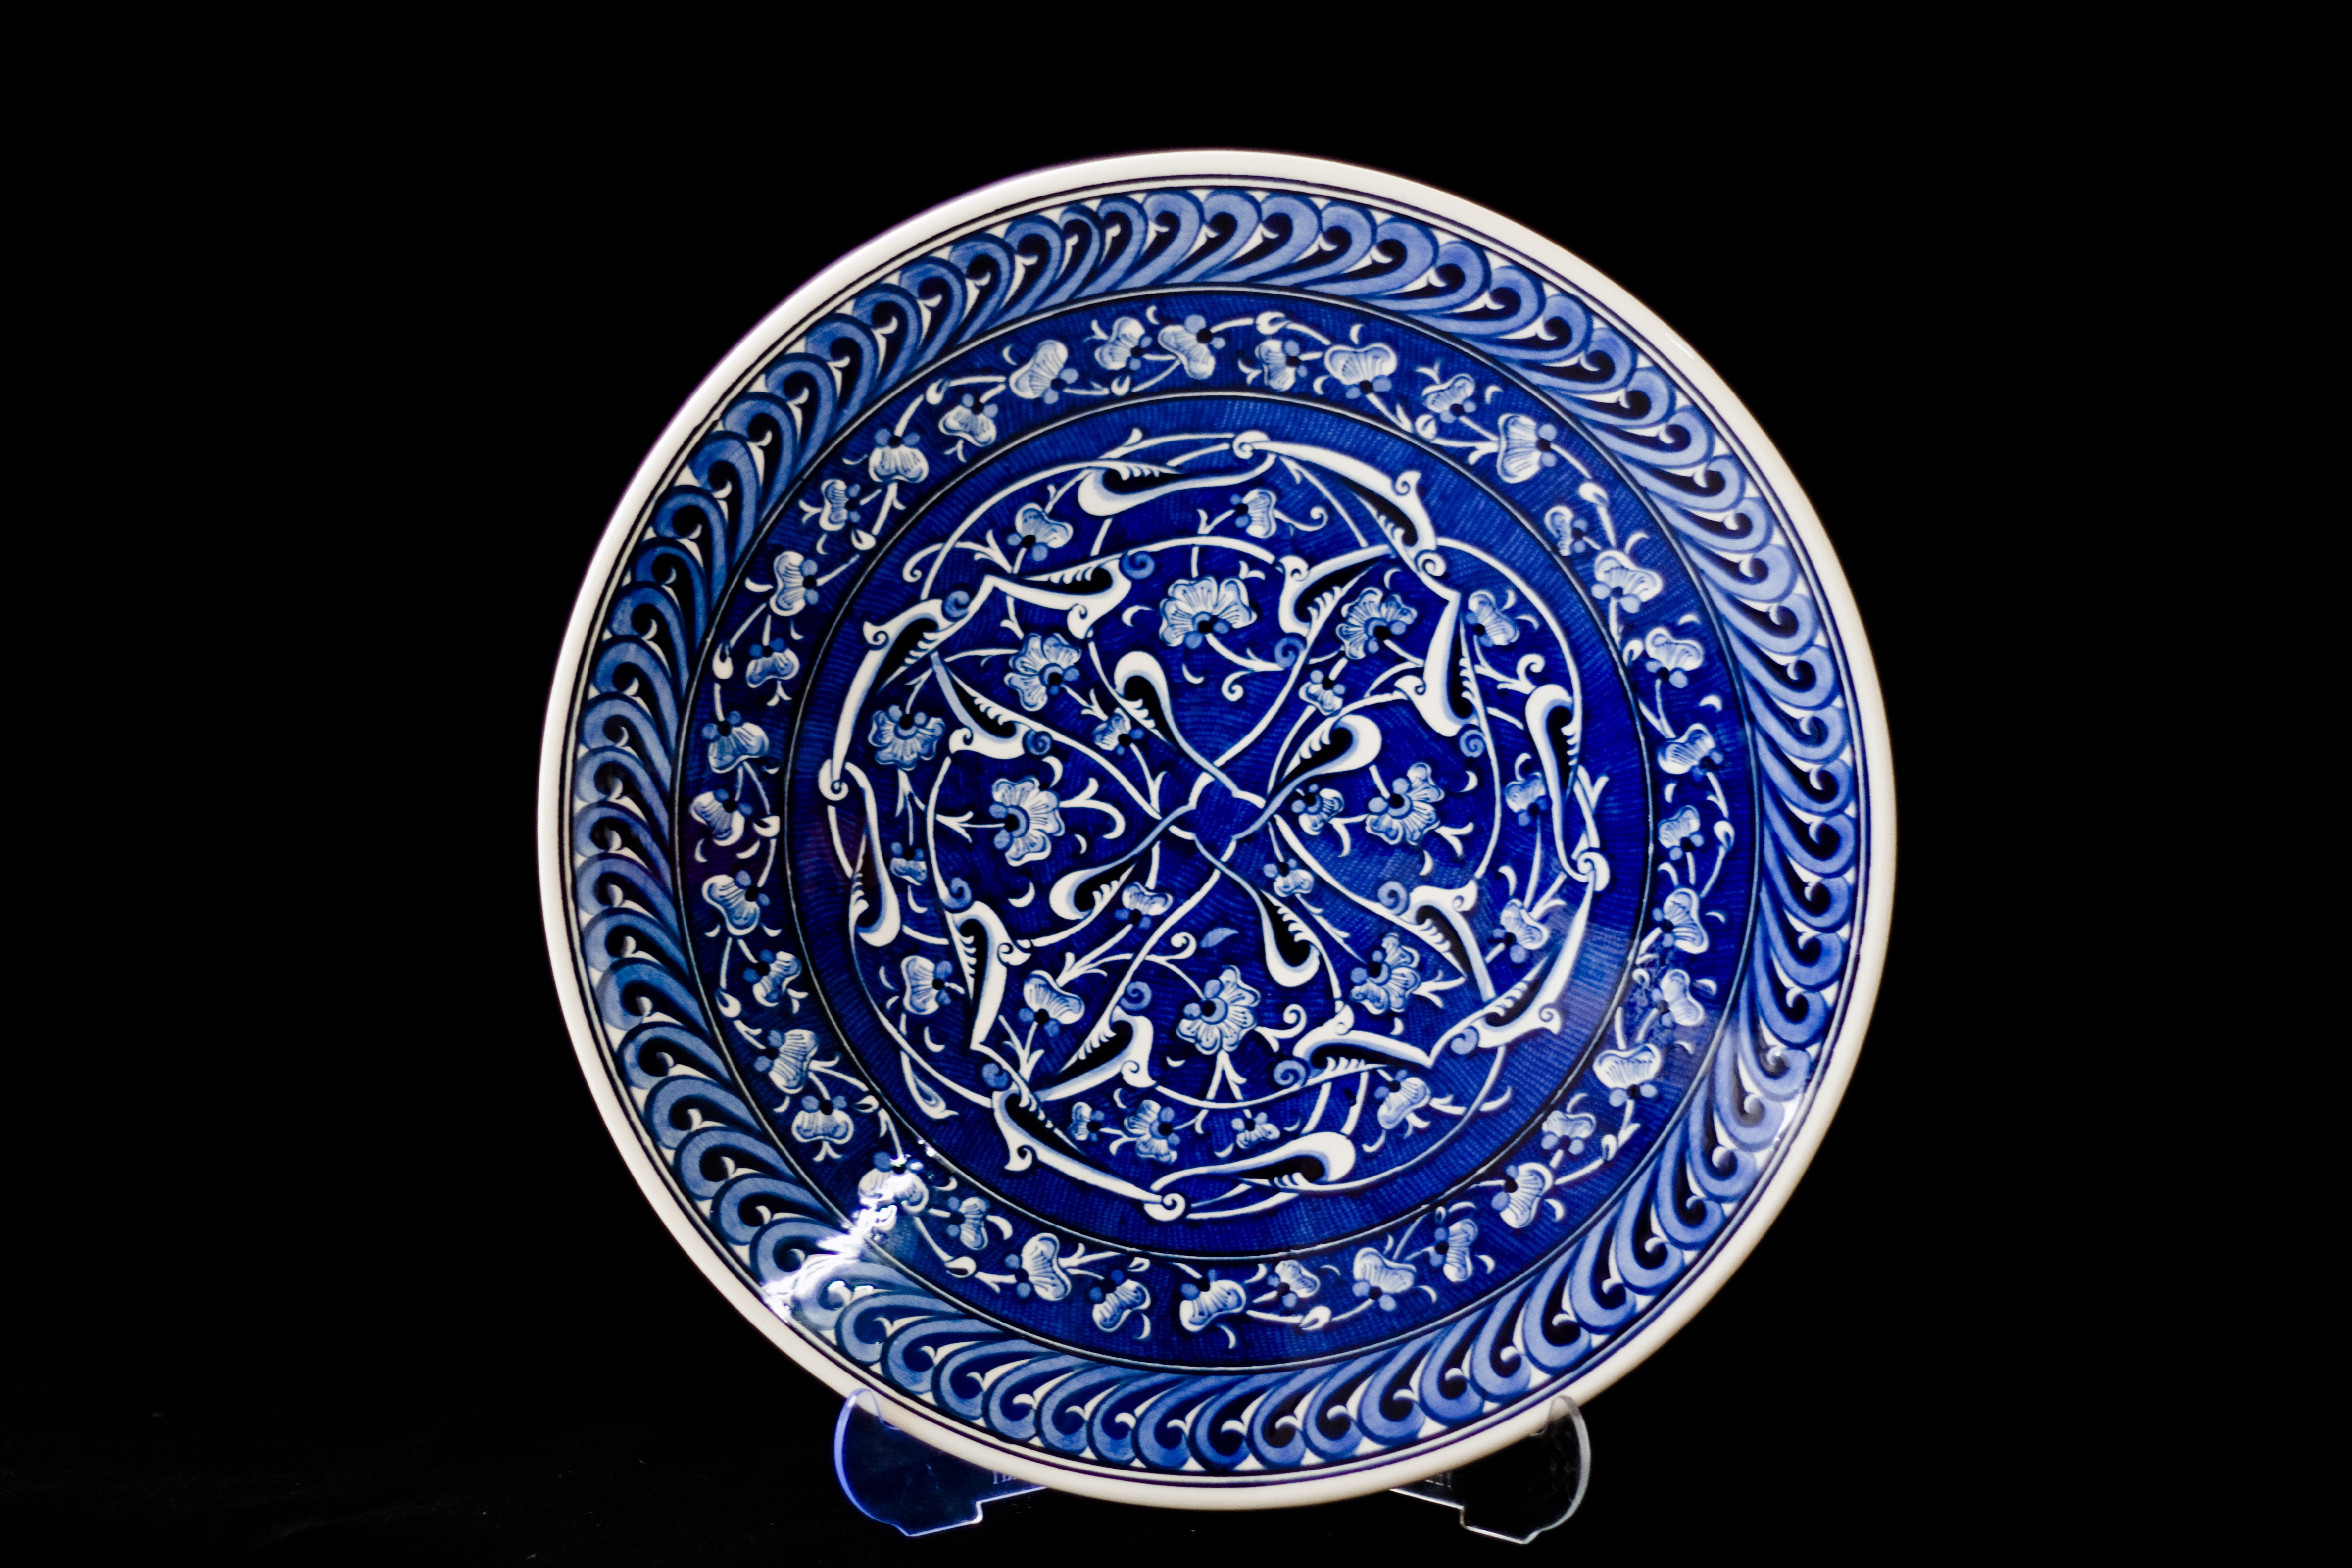
glass, ceramic, plate, tile, circle, jewellery, earth, turkey, sphere, porcelain, shape, handicrafts, increased, dishware, cobalt blue, blue and white porcelain, atalay melahat glow, hare tile